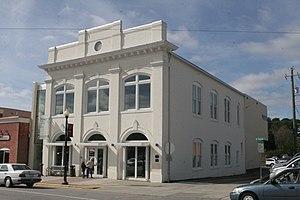
Apex est une ville située dans le comté de Wake, en Caroline du Nord, aux États-Unis. Elle se situe en banlieue de Raleigh, à environ 25 km et à l'ouest de celle-ci.